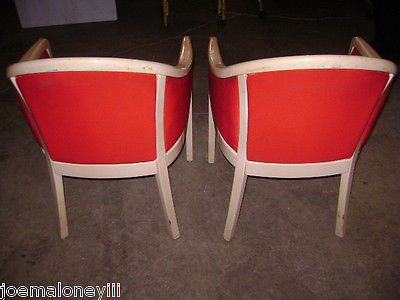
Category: chair